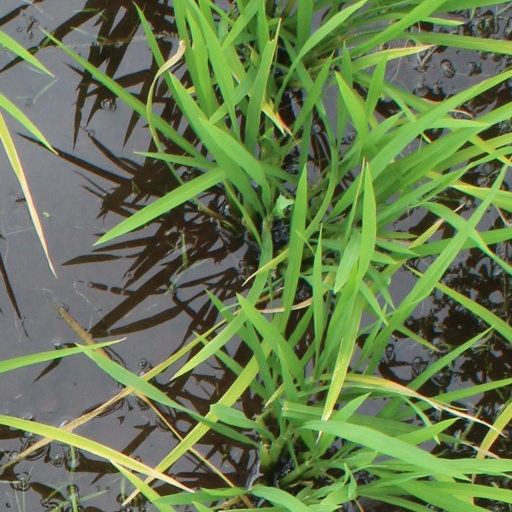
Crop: rice